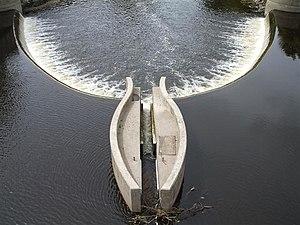
Passe à poisson également utilisée pour le comptage des poissons, à Omagh, sur la rivière Strule, près du nouveau Centre Strule Arts (photo prise de la nouvelle passerelle). Rem
Une passe à poissons est un dispositif permettant aux poissons de franchir un obstacle créé par l'Homme sur un cours d'eau, tel qu'un barrage ou un seuil. Elles ont souvent été d'abord construites pour les poissons migrateurs amphihalins, mais de nombreuses autres espèces peuvent en profiter aussi.